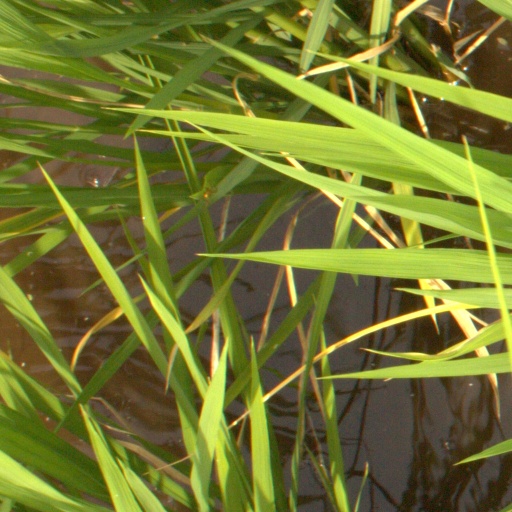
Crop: rice